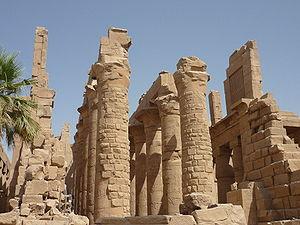
Grande salle hypostyle, enceinte d'Amon-Ra de Karnak, Égypte